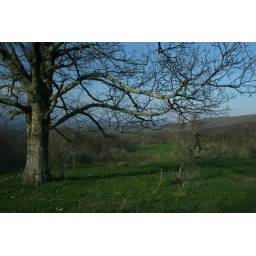
blue ridge parkway - near blowing rock nc - april 2009